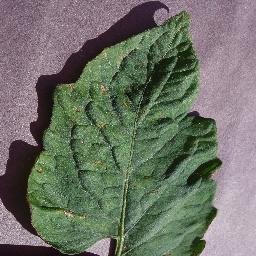
Label: Tomato___Target_Spot